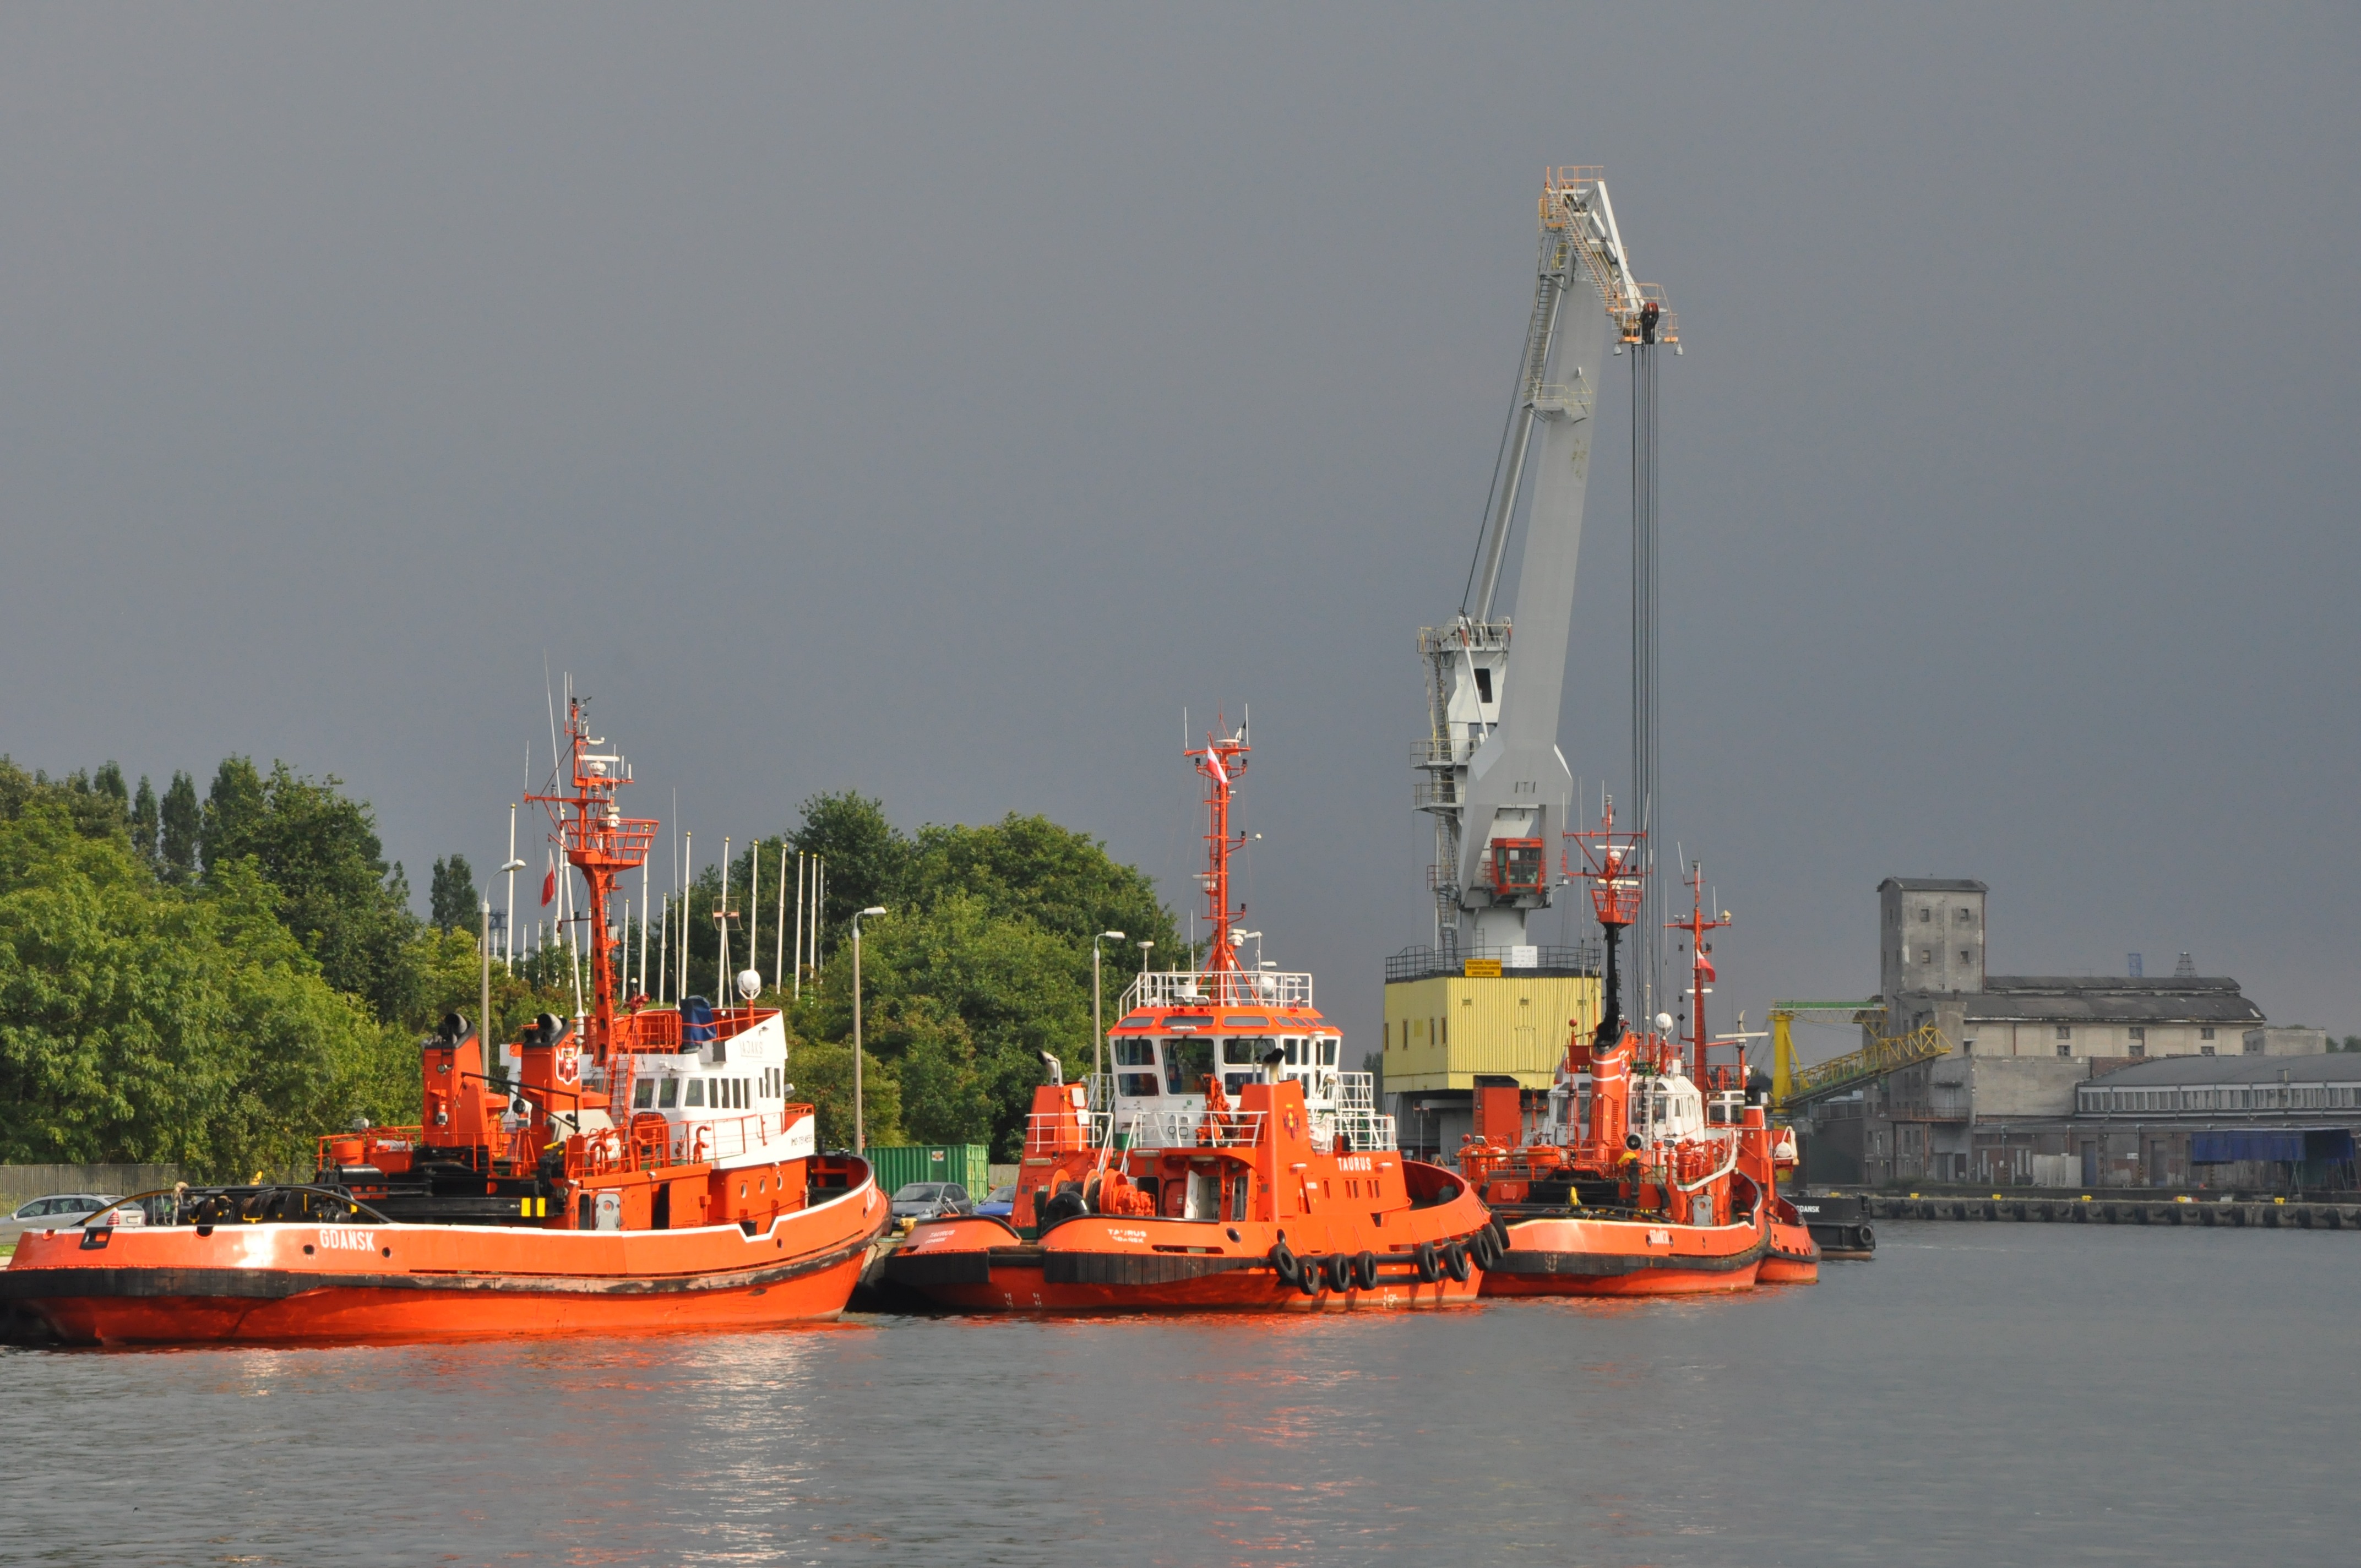
sea, boat, ship, transport, vehicle, harbor, port, channel, tugboat, watercraft, dredging, freight transport, construction equipment, tracker, jackup rig, offshore drilling, crane vessel floating